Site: brandenburg
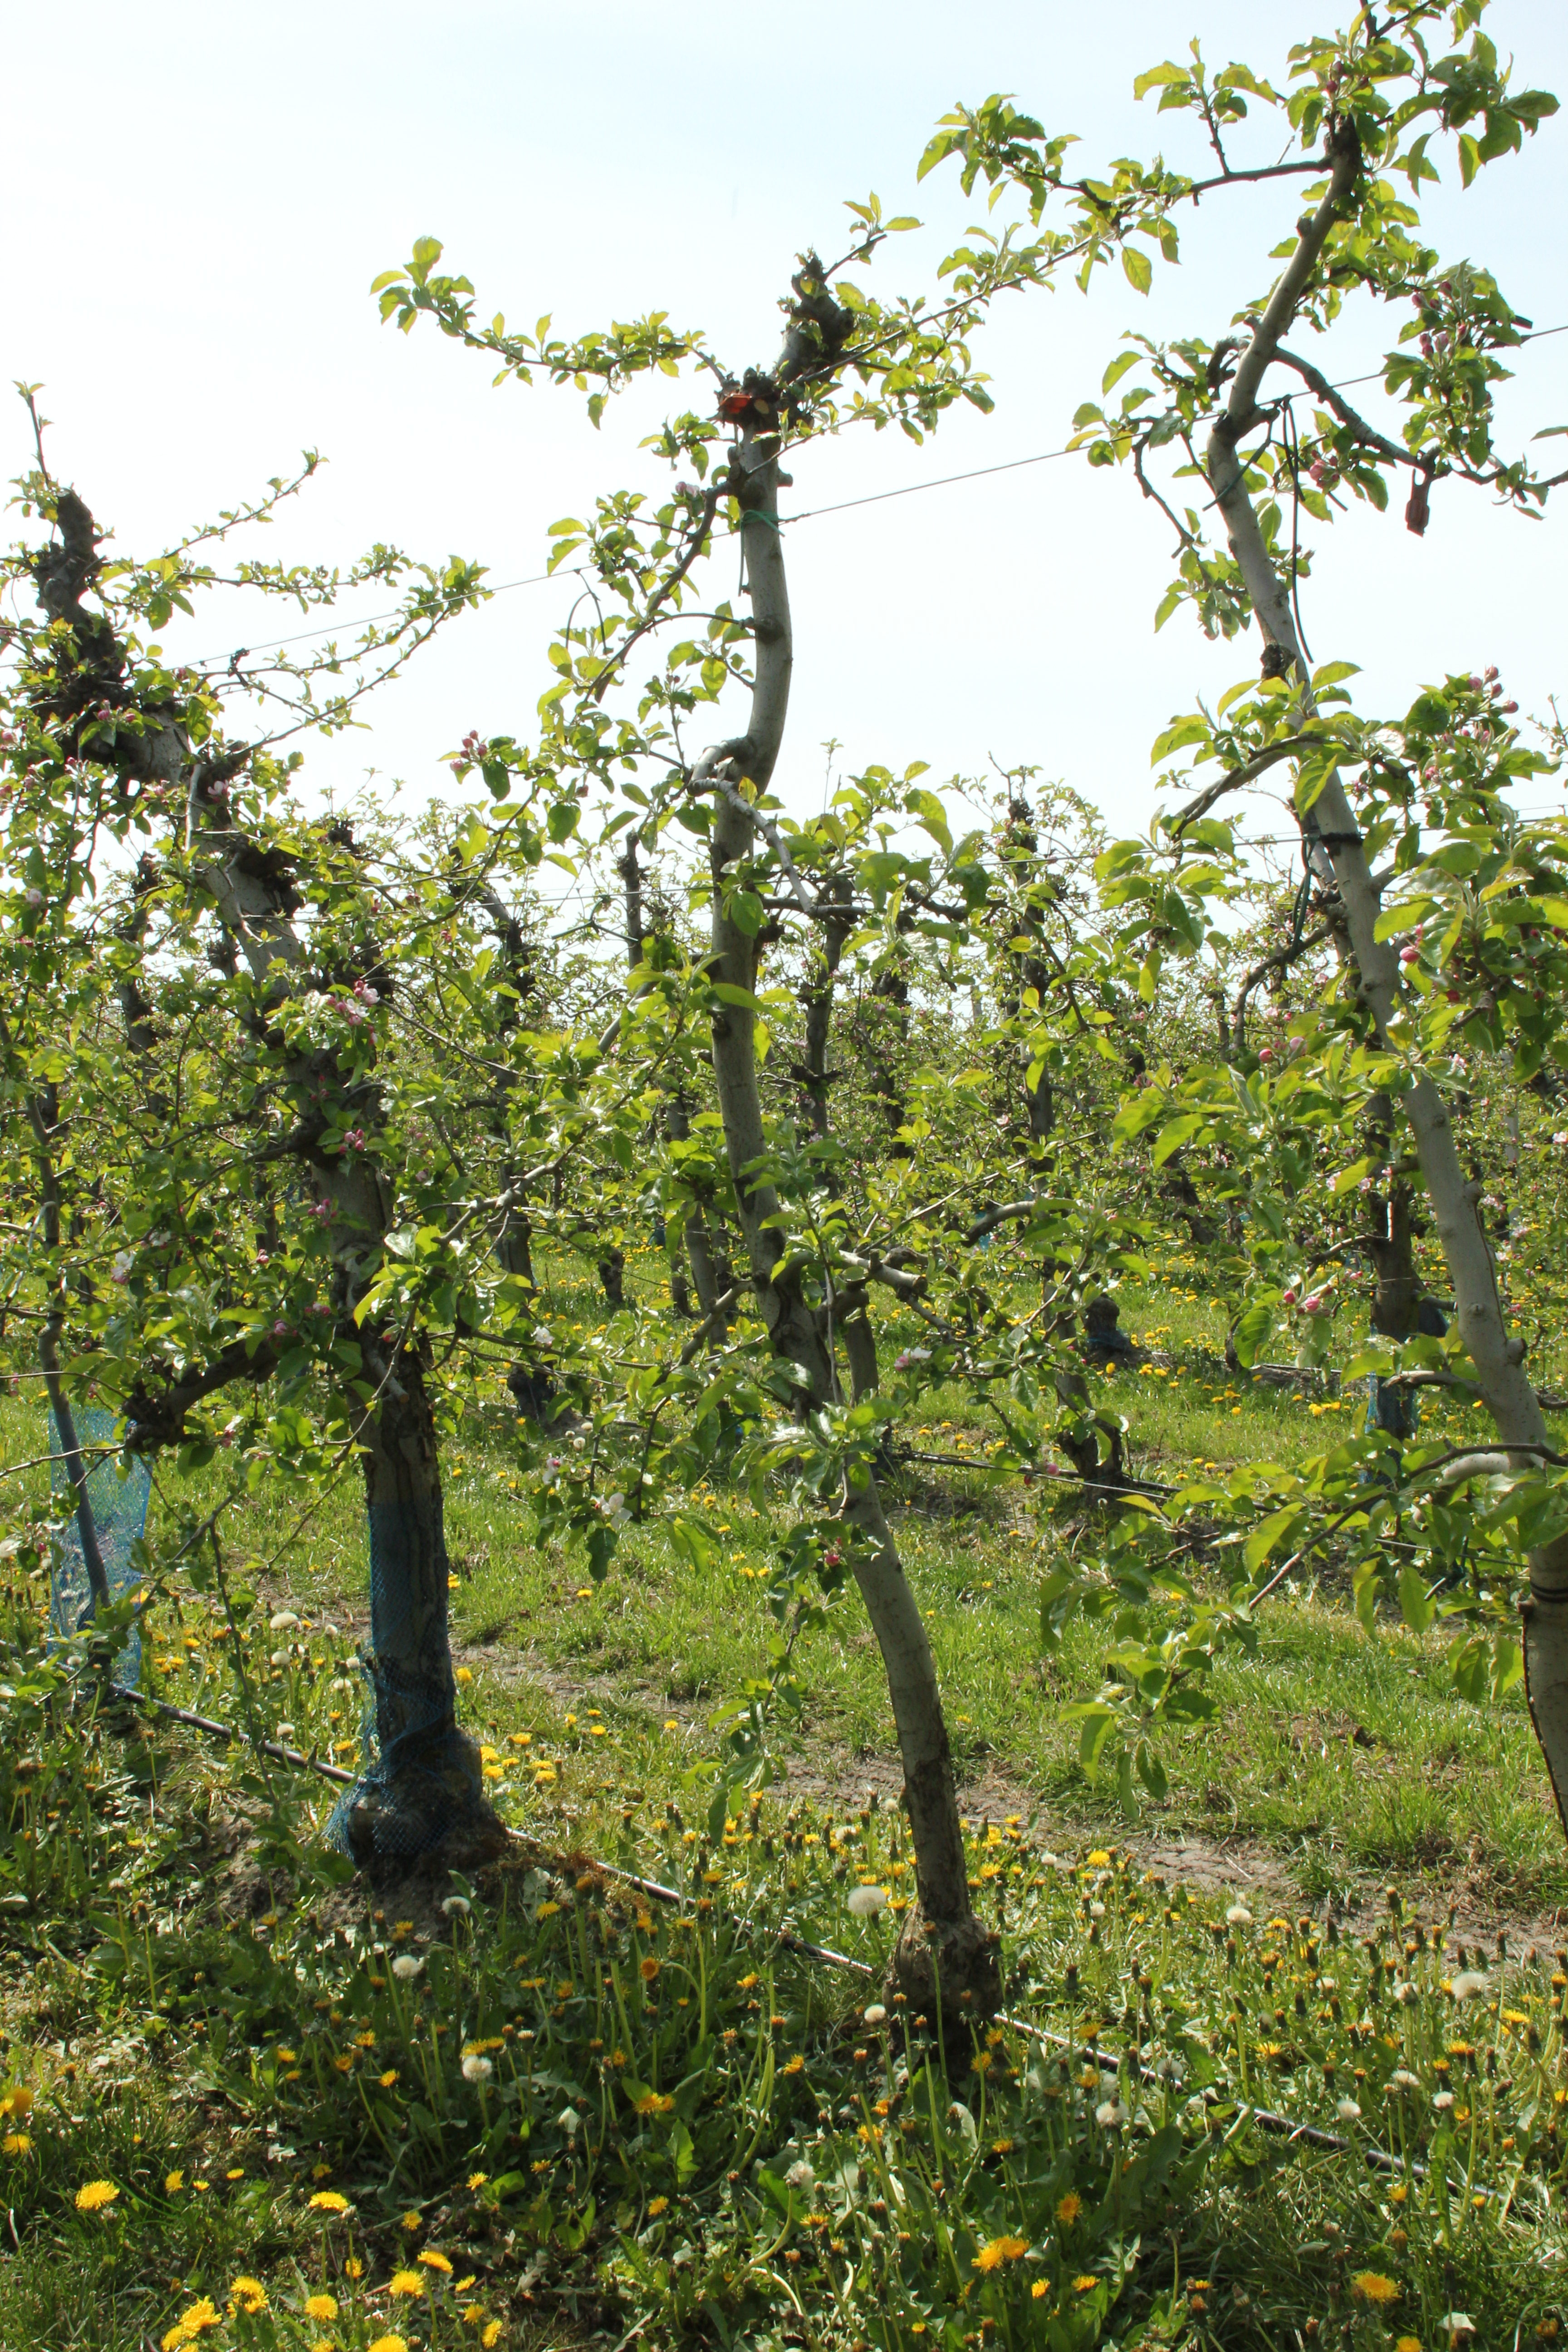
Growth stage (BBCH 60): Flowering